Orlan space suit

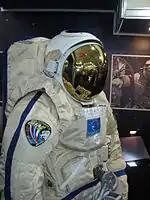
Spacesuit Orlan-MKS No.2 at MAKS-2013 (air show)

Orlan suits are used in the Yuri Gagarin Cosmonauts Training Center in Star City, Moscow: the Orlan-GN for water immersion training, the Orlan-T for airlock procedure training, and the Orlan-V for low gravity flight training.